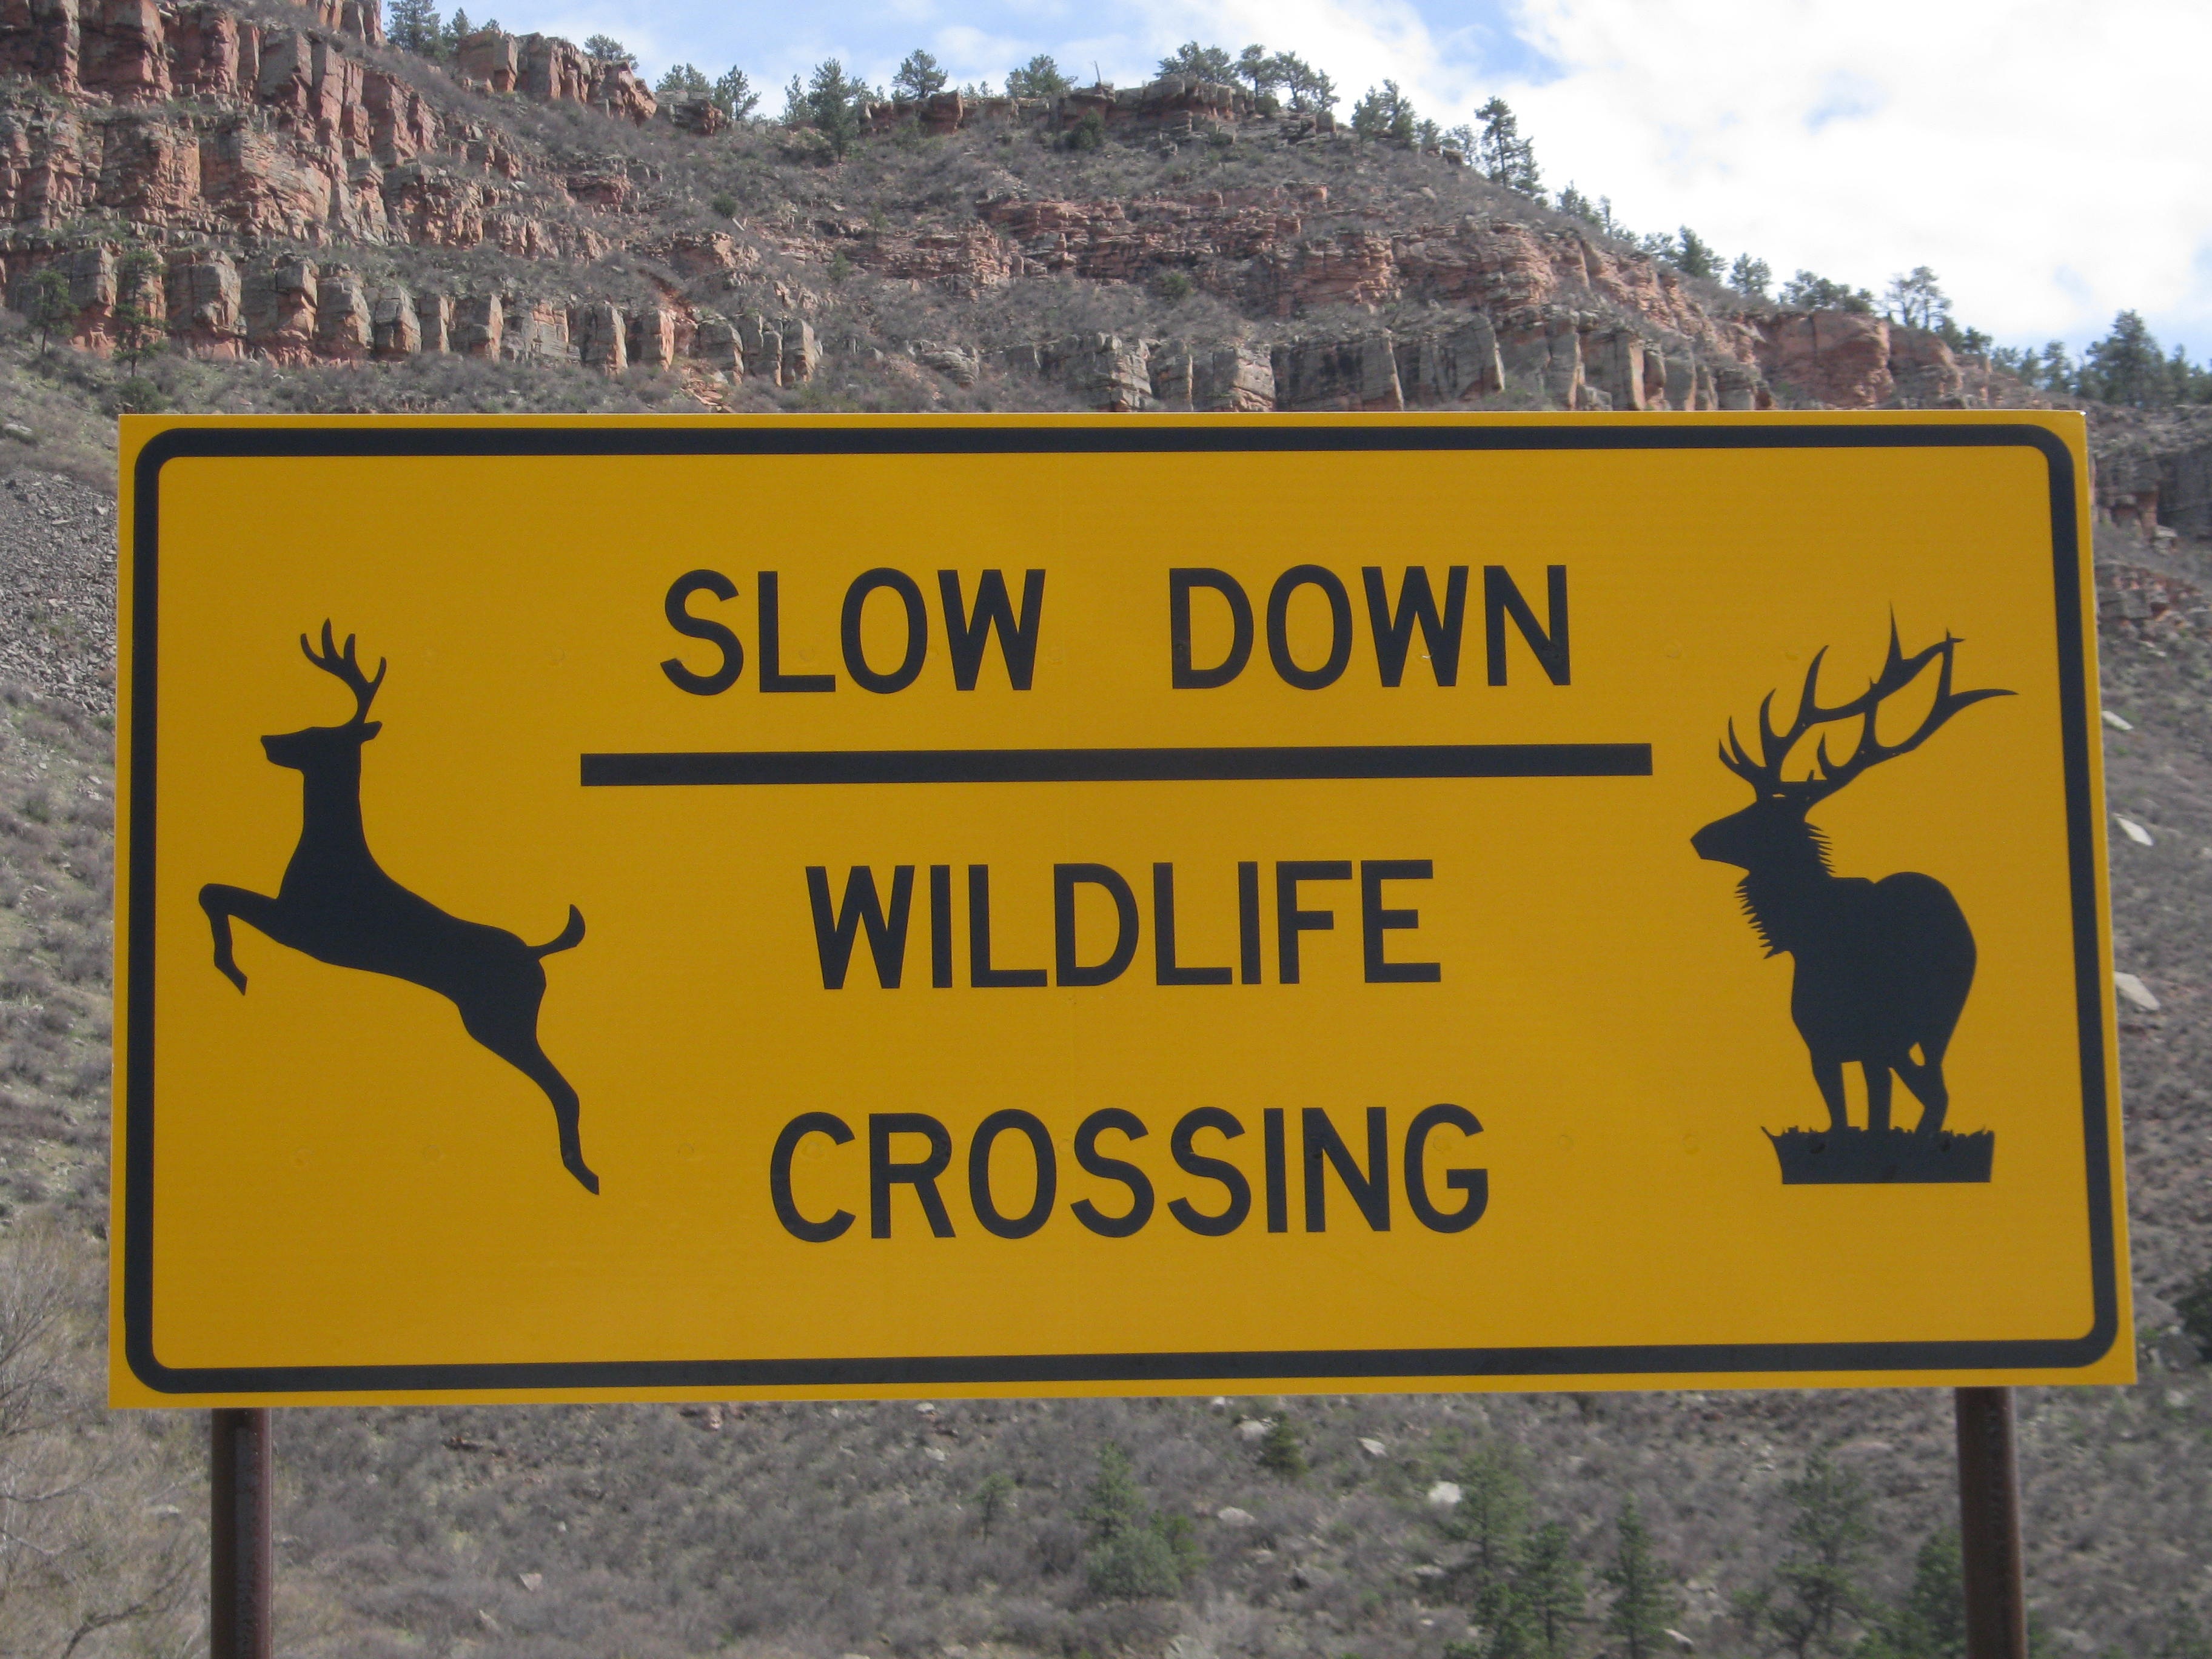
landscape, nature, outdoor, sky, road, highway, driving, animal, land, advertising, country, wildlife, sign, deer, rural, symbol, drive, street sign, signage, emblem, caution, icon, beware, elk, traffic sign